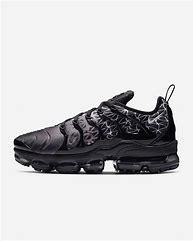
Brand: Nike
Model: Air Vapormax Plus